Texas Park Road 12

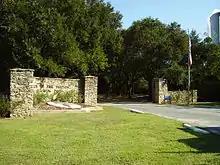
The entrance to Washington-on-the-Brazos State Historic Site, with PR 12 passing through the center of the image

PR 12 begins at an at-grade intersection with FM 1155 just outside the border of the State Historic Site. The highway begins as a two-lane, paved road. The road proceeds eastward for a short distance before bending northeastward. The roadway continues northeast through dense trees before reaching its northern terminus, an at-grade intersection with a small park road.